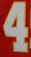
Number: 4